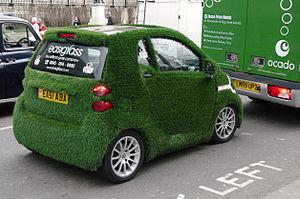
La pelouse synthétique, aussi appelée « pelouse artificielle » ou encore « gazon artificiel » ou « gazon synthétique », est une surface imitant la pelouse naturelle. Ce faux gazon est constitué de plastiques produits par synthèse chimique de manière à imiter son aspect et certaines de ses caractéristiques. Deux avantages sont avancés par les fabricants : la possibilité d'un usage intensif, quelle que soit la météo, et un moindre besoin d'arrosage. Ce type de gazon fait toutefois l'objet de critiques et d'alertes concernant ses impacts sur l'environnement et la santé des utilisateurs.